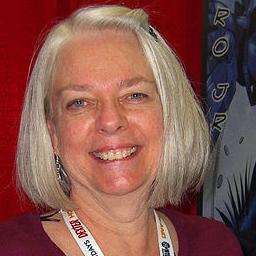
Age: 65